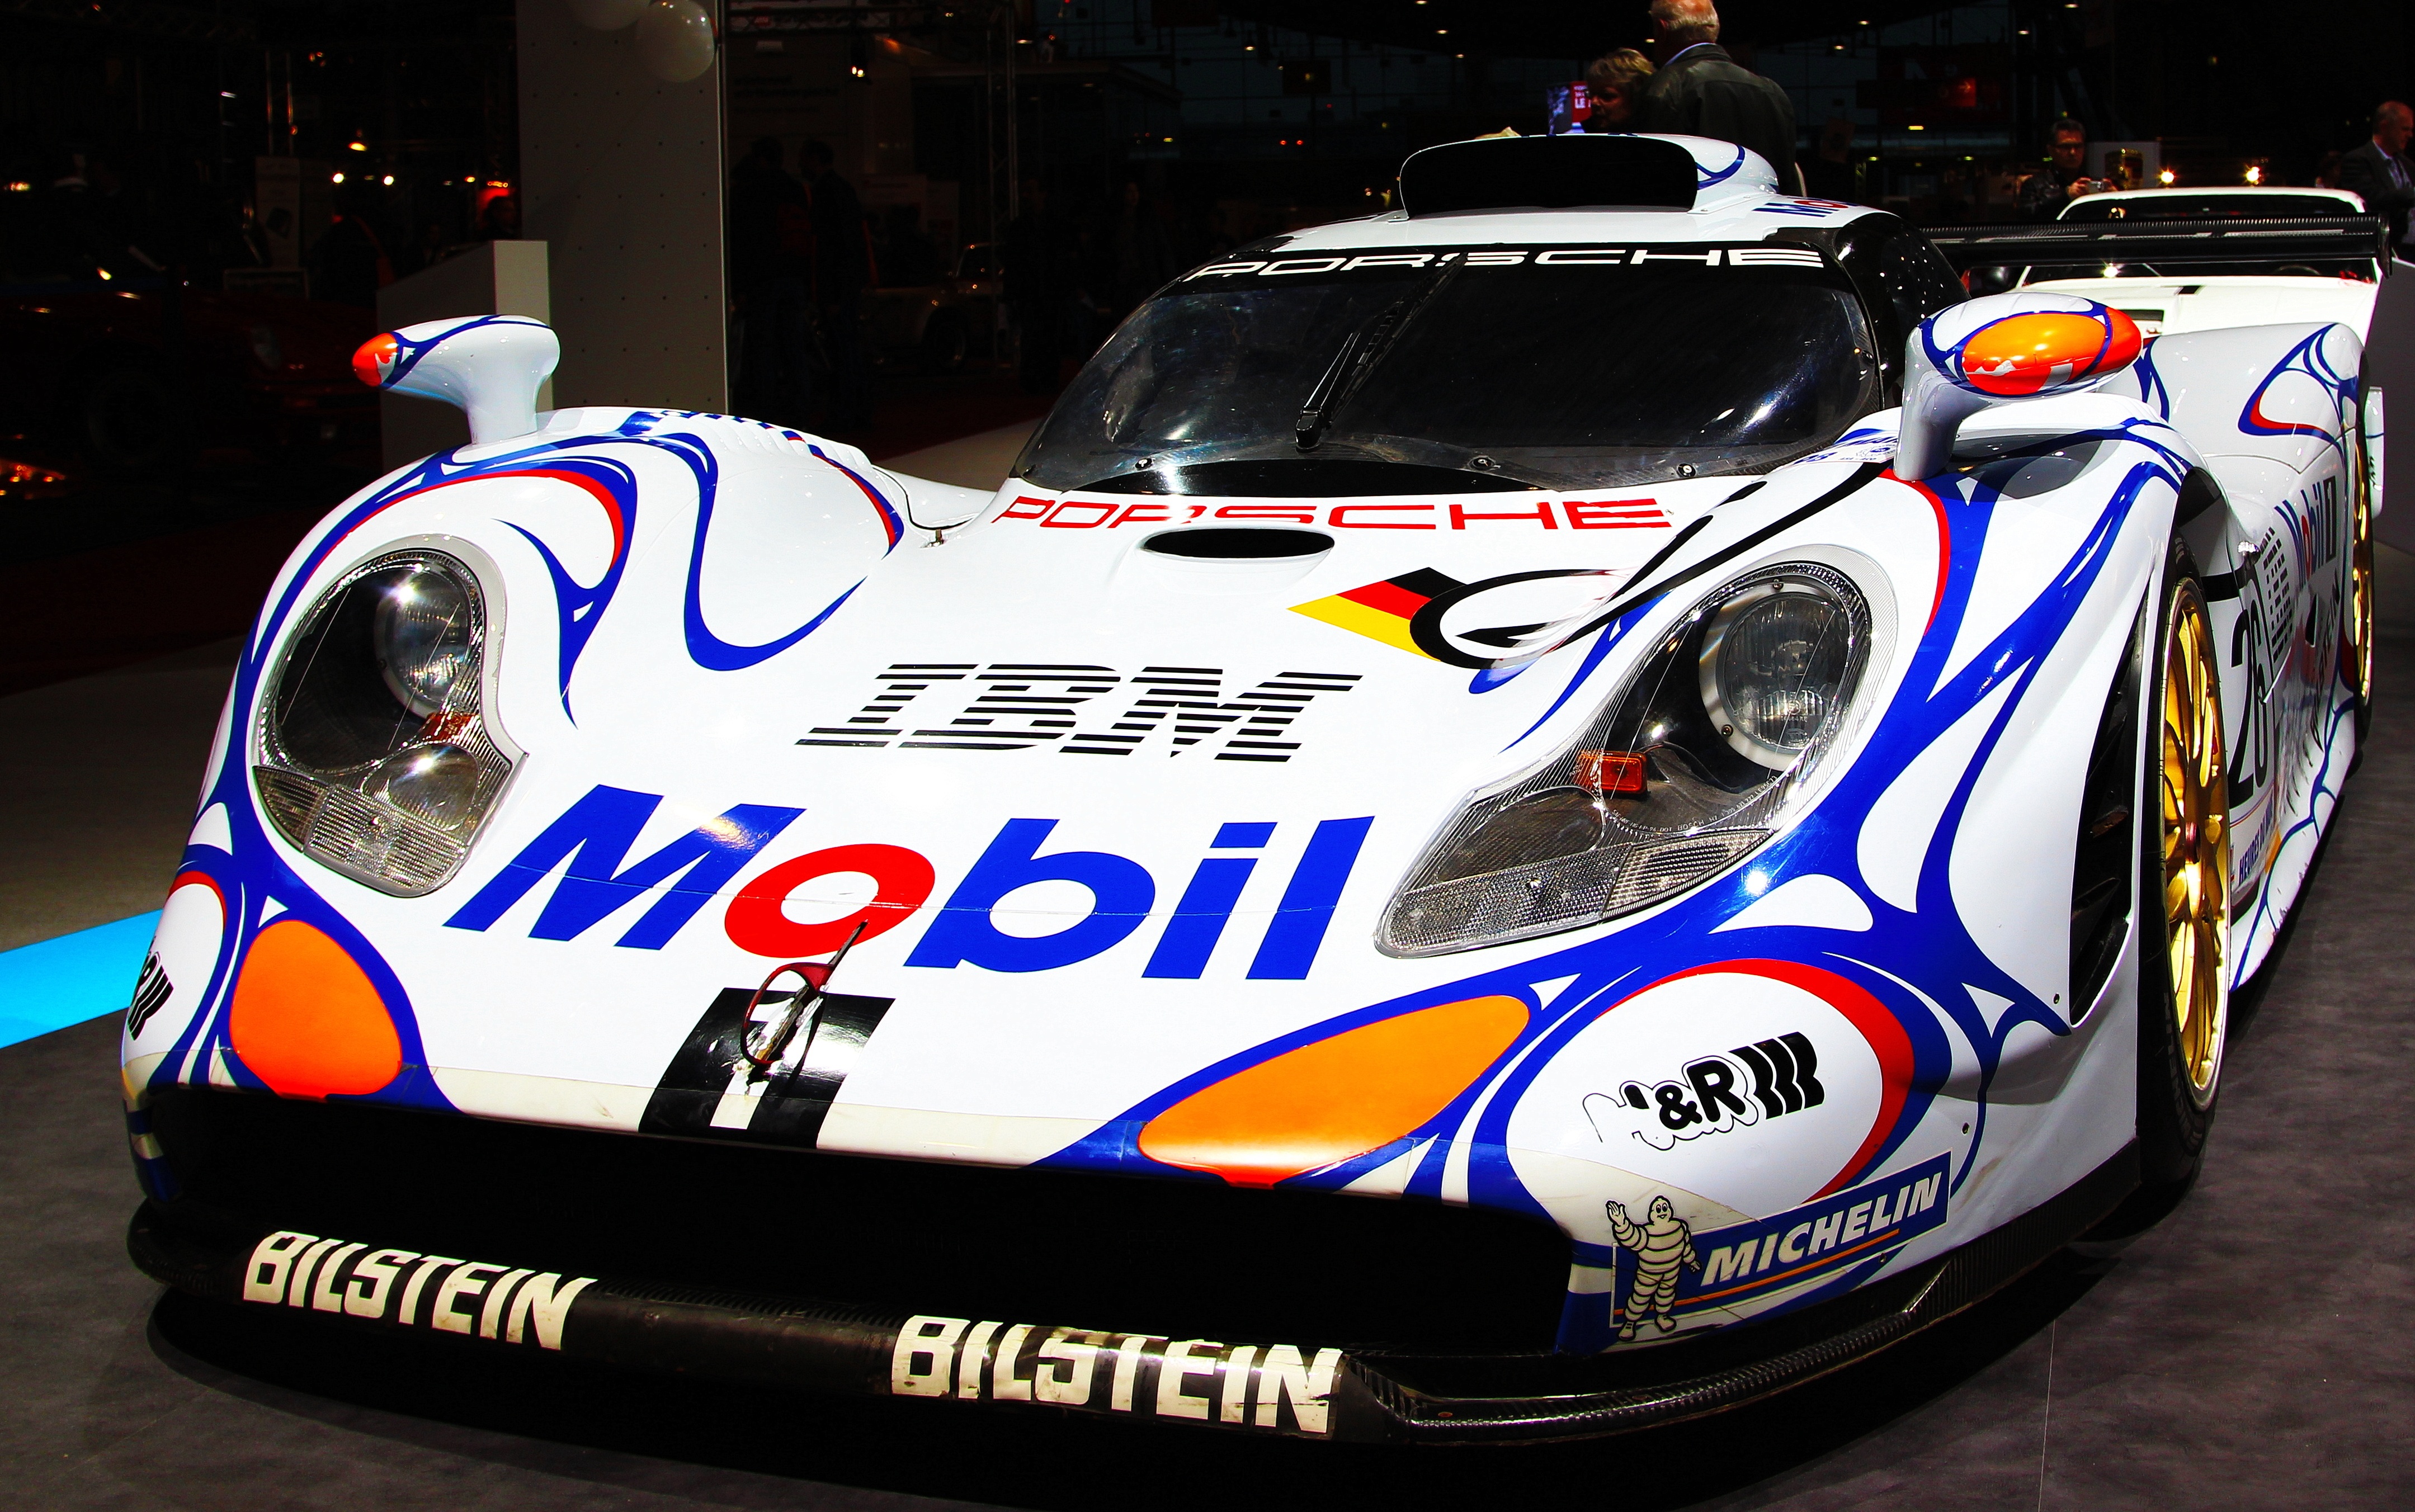
car, vehicle, machine, speed, sports car, race car, race, supercar, race track, mercedes, porsche, land vehicle, automobile make, automotive design, sports prototype